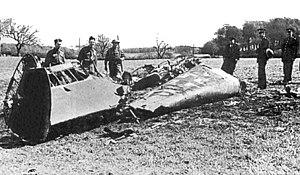
Rudolf Hess est un homme politique allemand, né le 26 avril 1894 à Alexandrie et mort en détention le 17 août 1987 à Berlin-Ouest. Compagnon politique indéfectible d'Adolf Hitler depuis le tout début des années 1920, ministre sans portefeuille de son gouvernement dès son accession au pouvoir en 1933, alors porté à la direction du parti nazi sous le vocable Stellvertreter des Führers, Hess est une personnalité majeure du Troisième Reich jusqu'en 1941, mais dont l'influence est restée limitée.